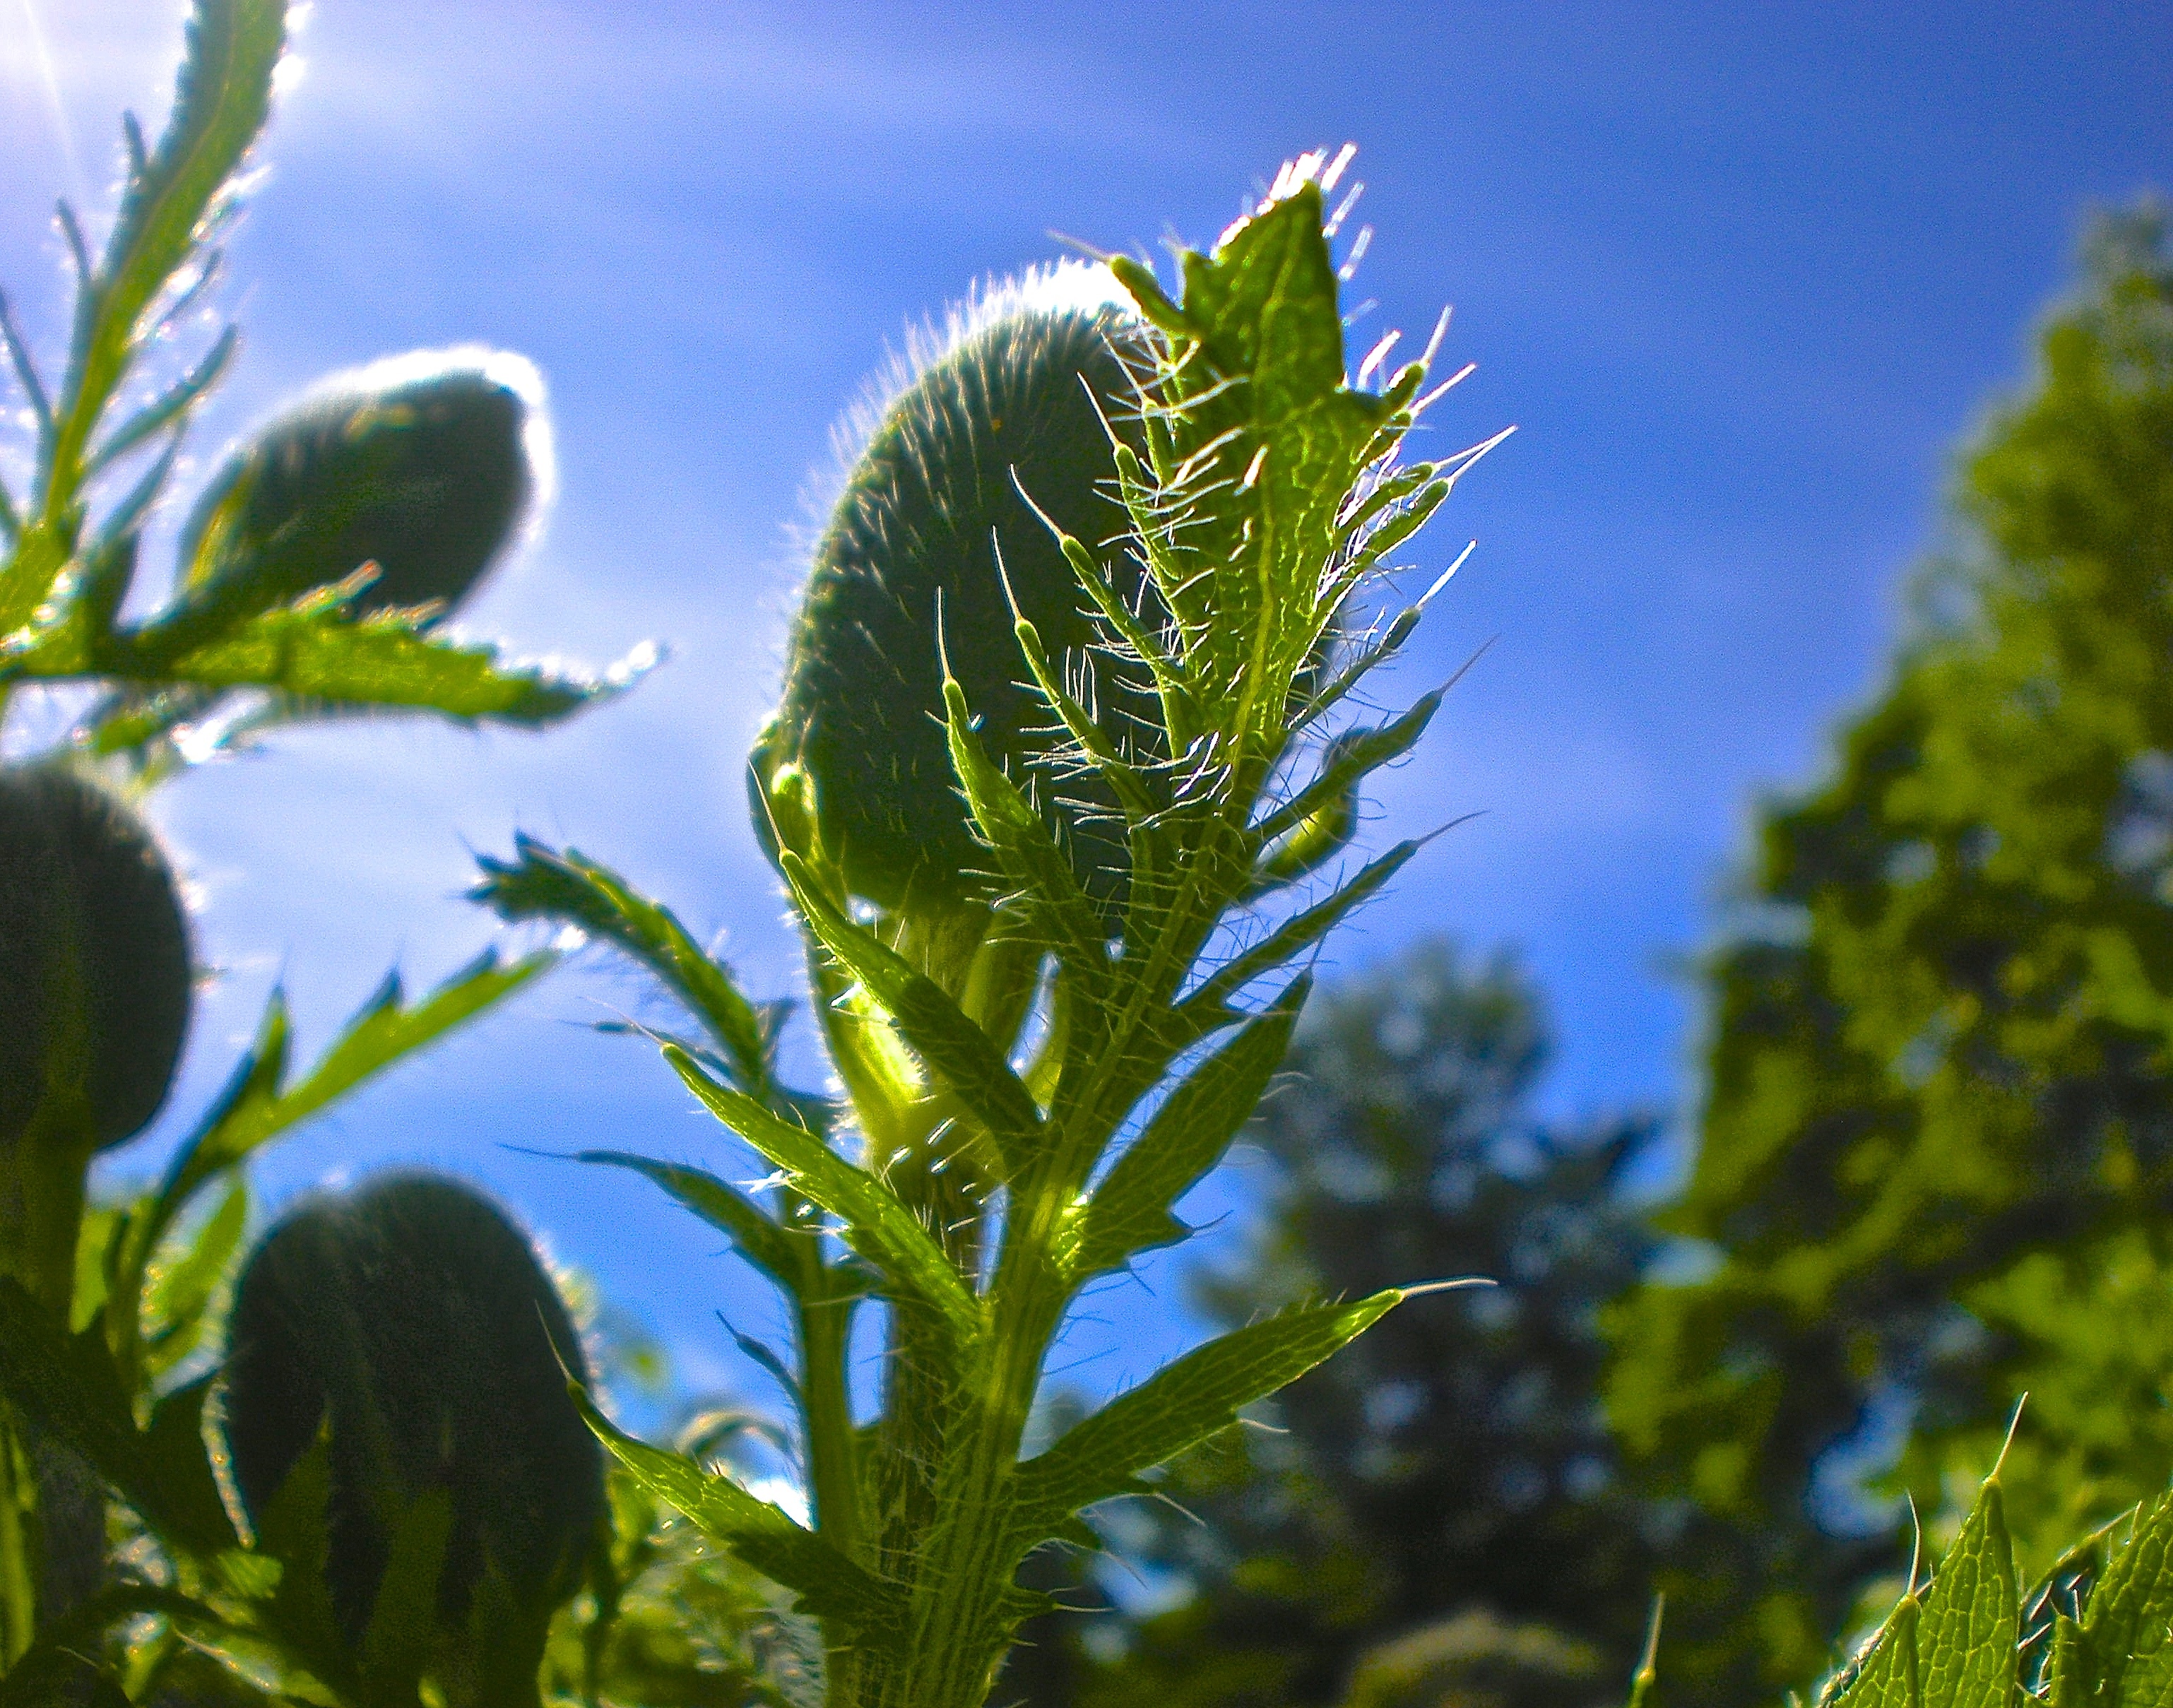
tree, nature, grass, branch, plant, sky, field, meadow, sunlight, leaf, flower, summer, green, botany, agriculture, garden, flora, wildflower, flowers, vegetation, shrub, buds, flowering plant, daisy family, opium, grass family, woody plant, land plant